Gnarls Barkley

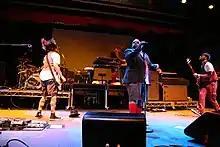
Gnarls Barkley at the Mini V festival in Melbourne, 2007

From January until March 2007, they toured with the Red Hot Chili Peppers through the U.S.